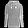
Label: Pullover